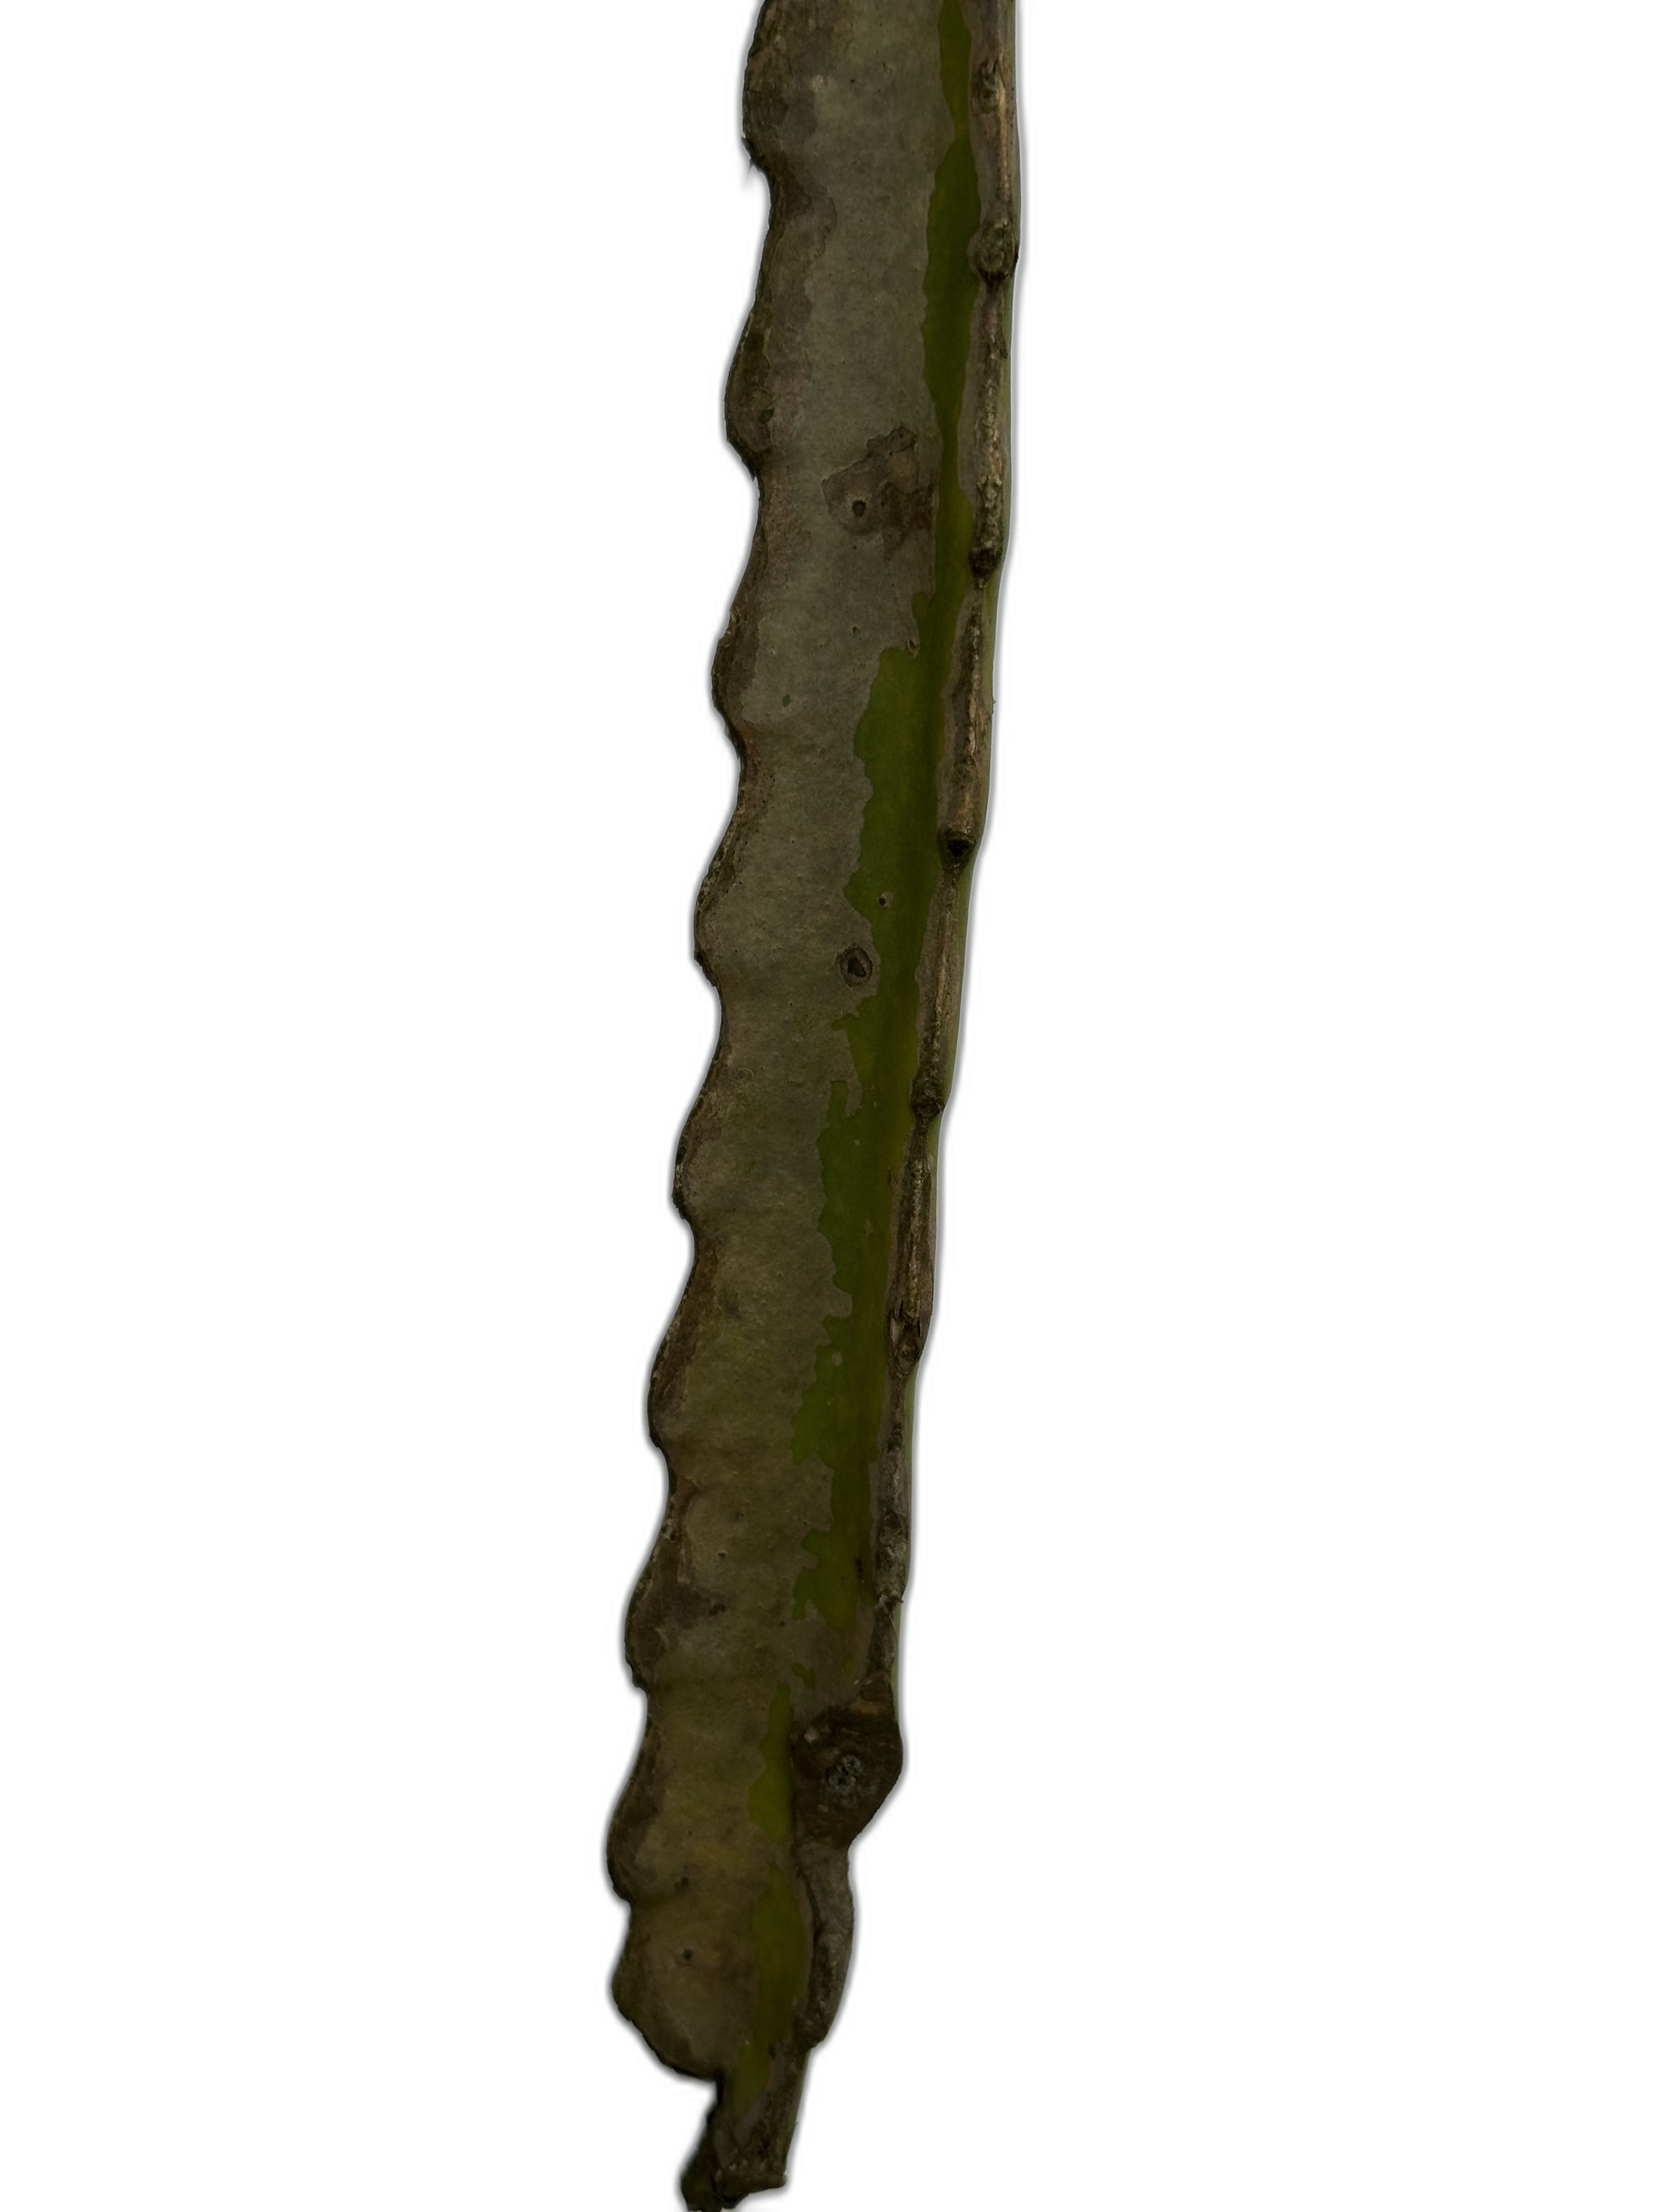
Label: Bad leaf